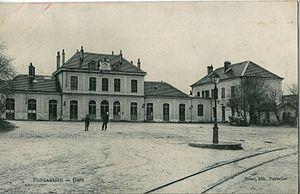
Carte postale ancienne éditée par Tissot à Pontarlier
La gare de Pontarlier est une gare ferroviaire française de la ligne de Frasne à Verrières-de-Joux, située sur le territoire de la commune de Pontarlier, dans le département du Doubs, en région Bourgogne-Franche-Comté.